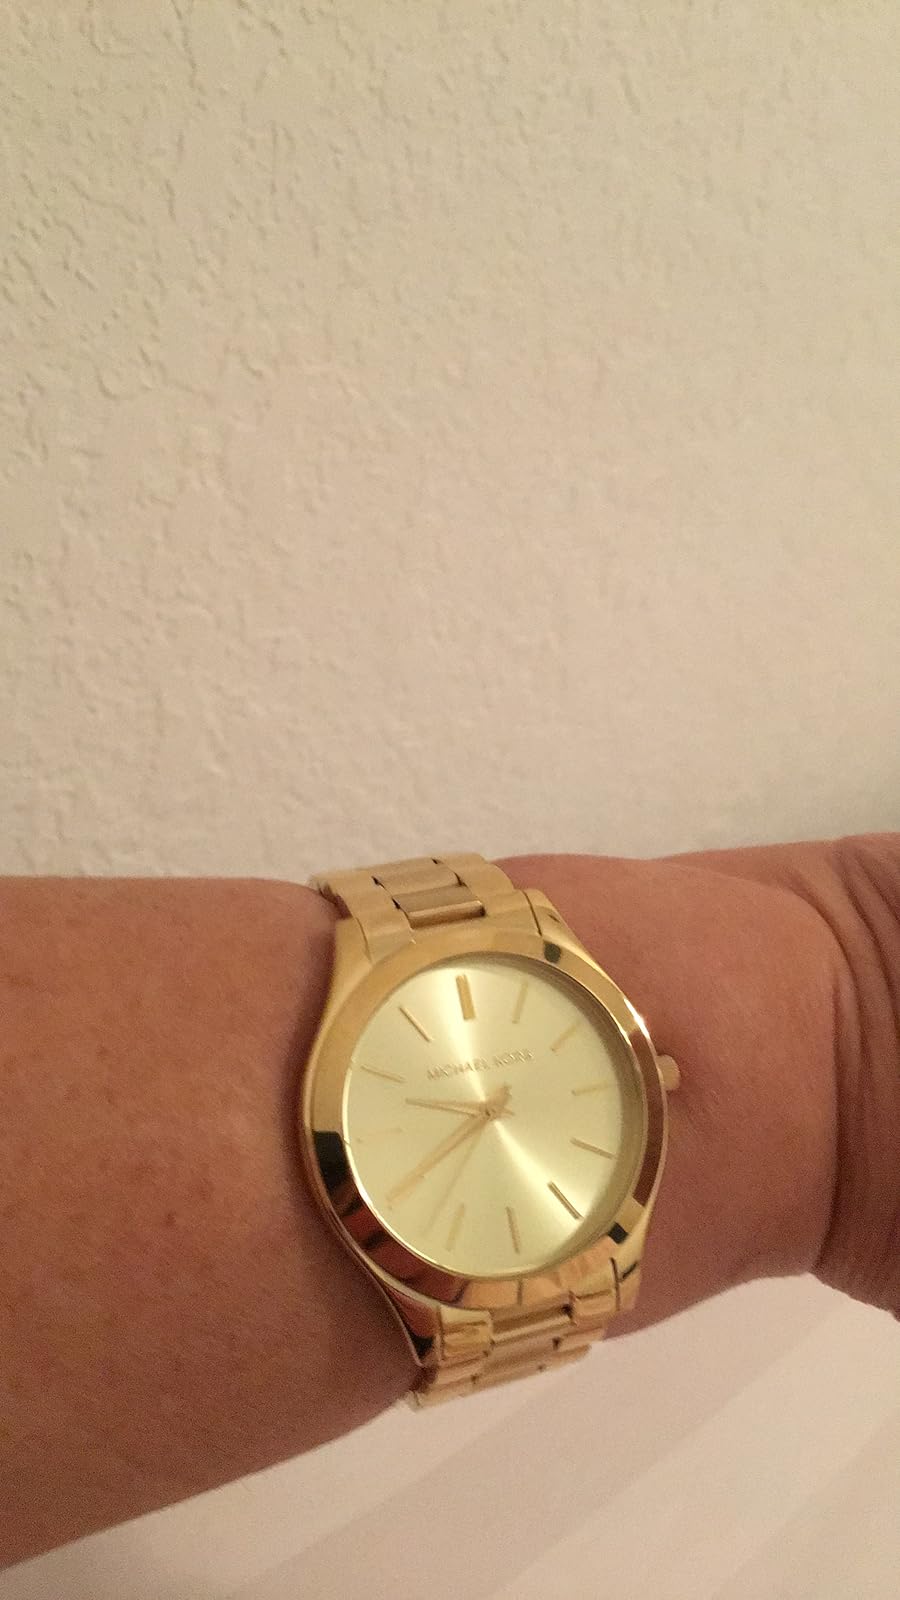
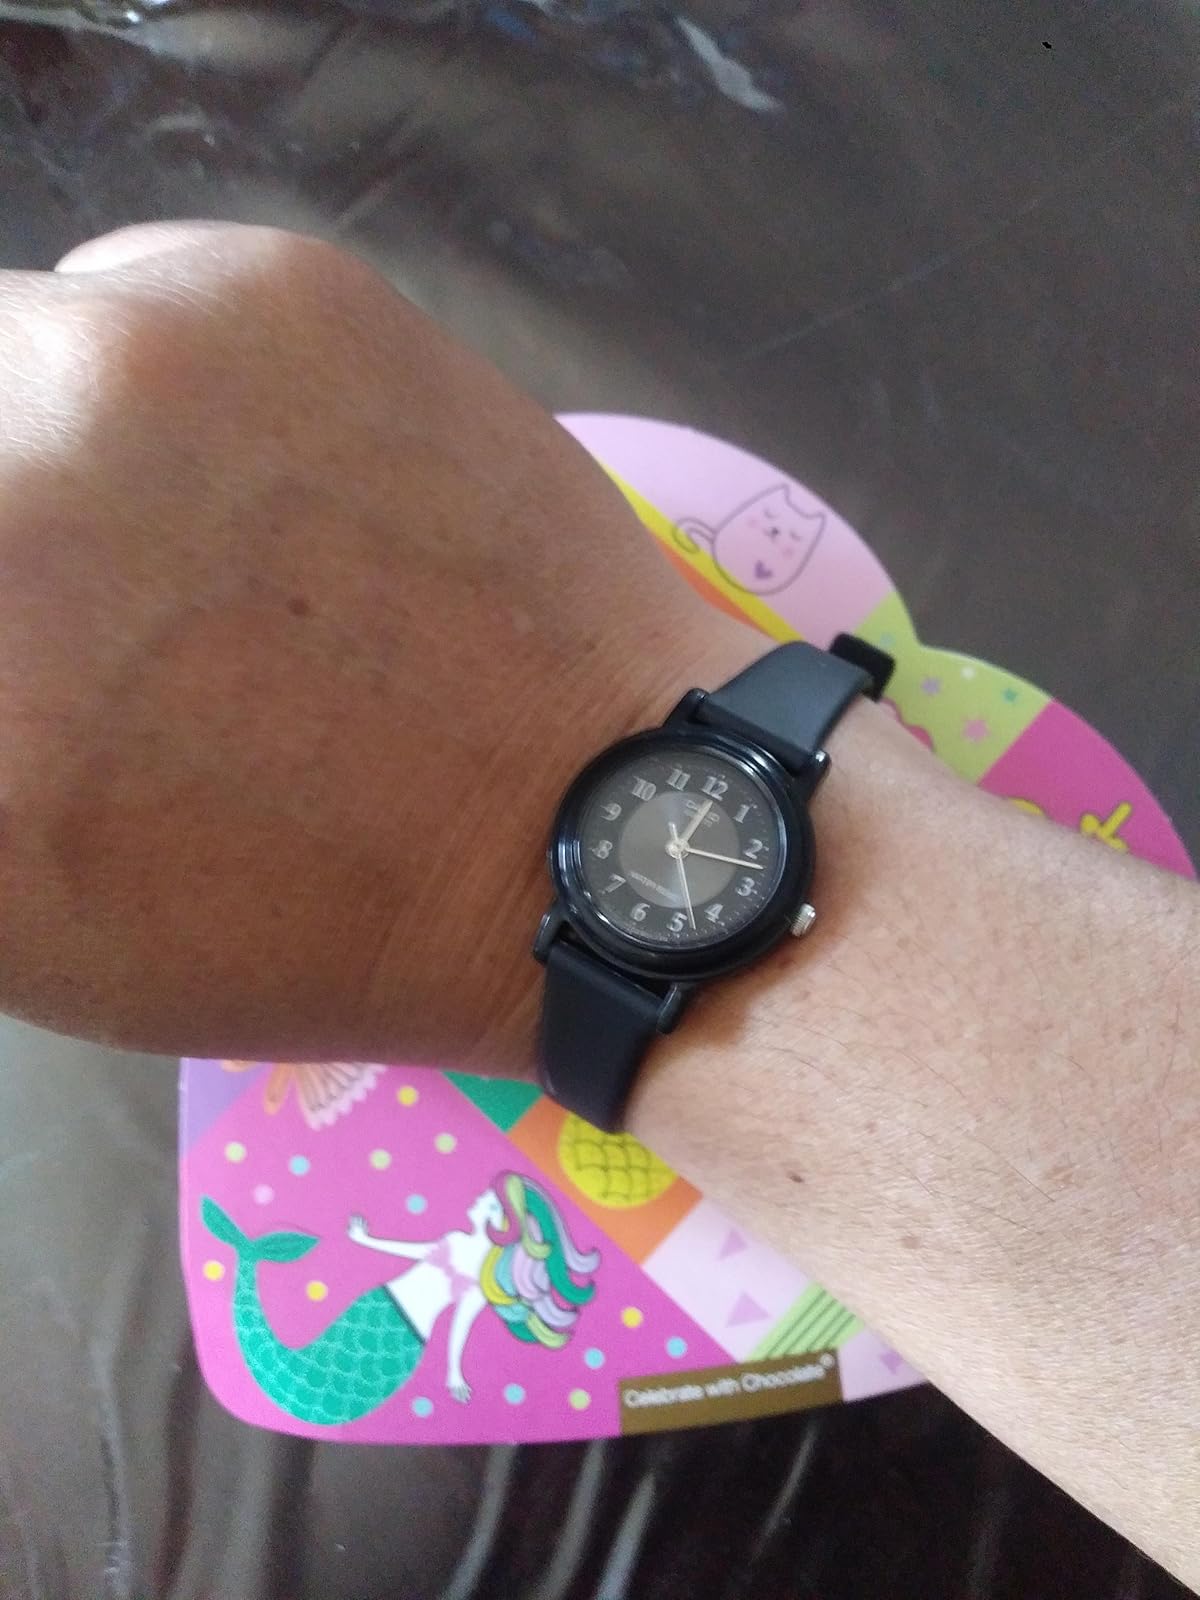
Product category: accessories_watch
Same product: no